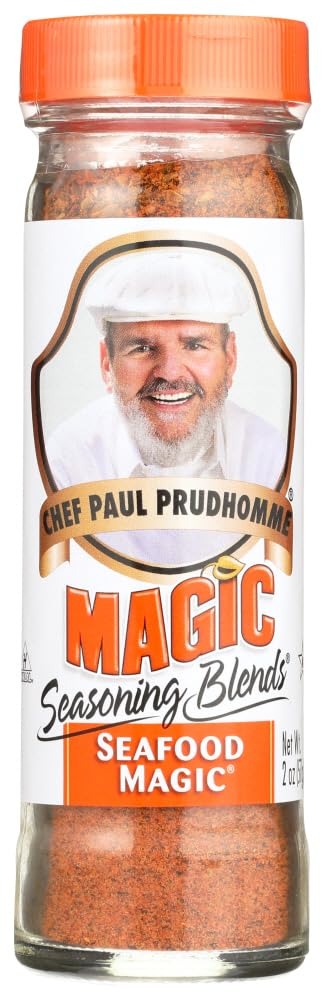
Item Name: Chef Paul Seafood Magic 2.0 OZ (Pack of 12)
Value: 12.0
Unit: Count

Price: 23.42